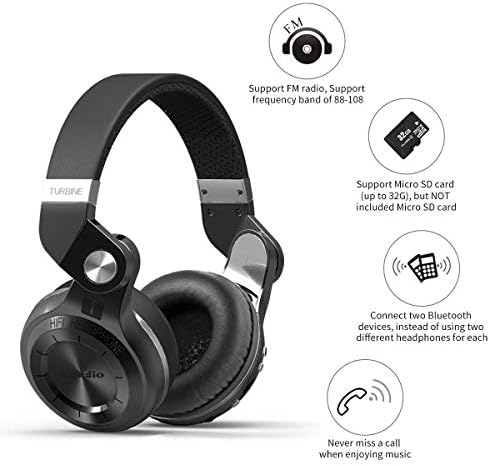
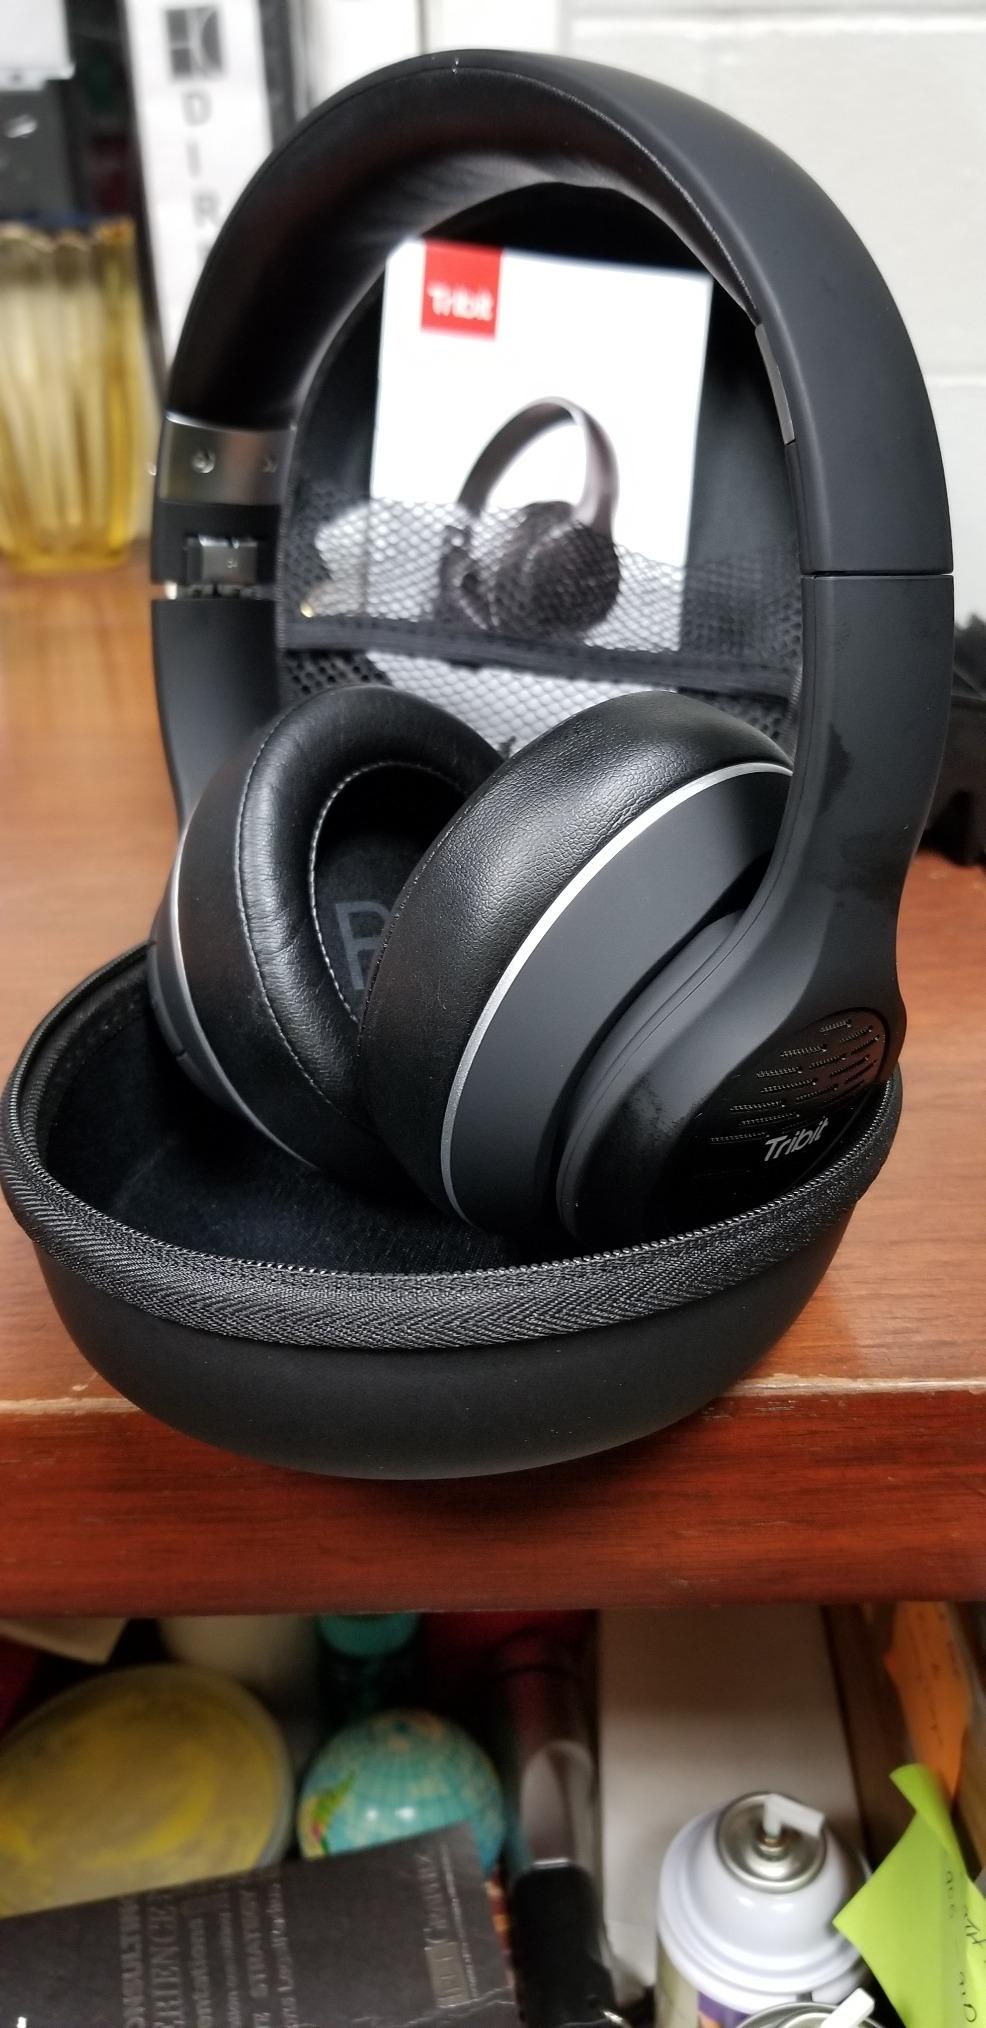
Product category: headphones
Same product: no